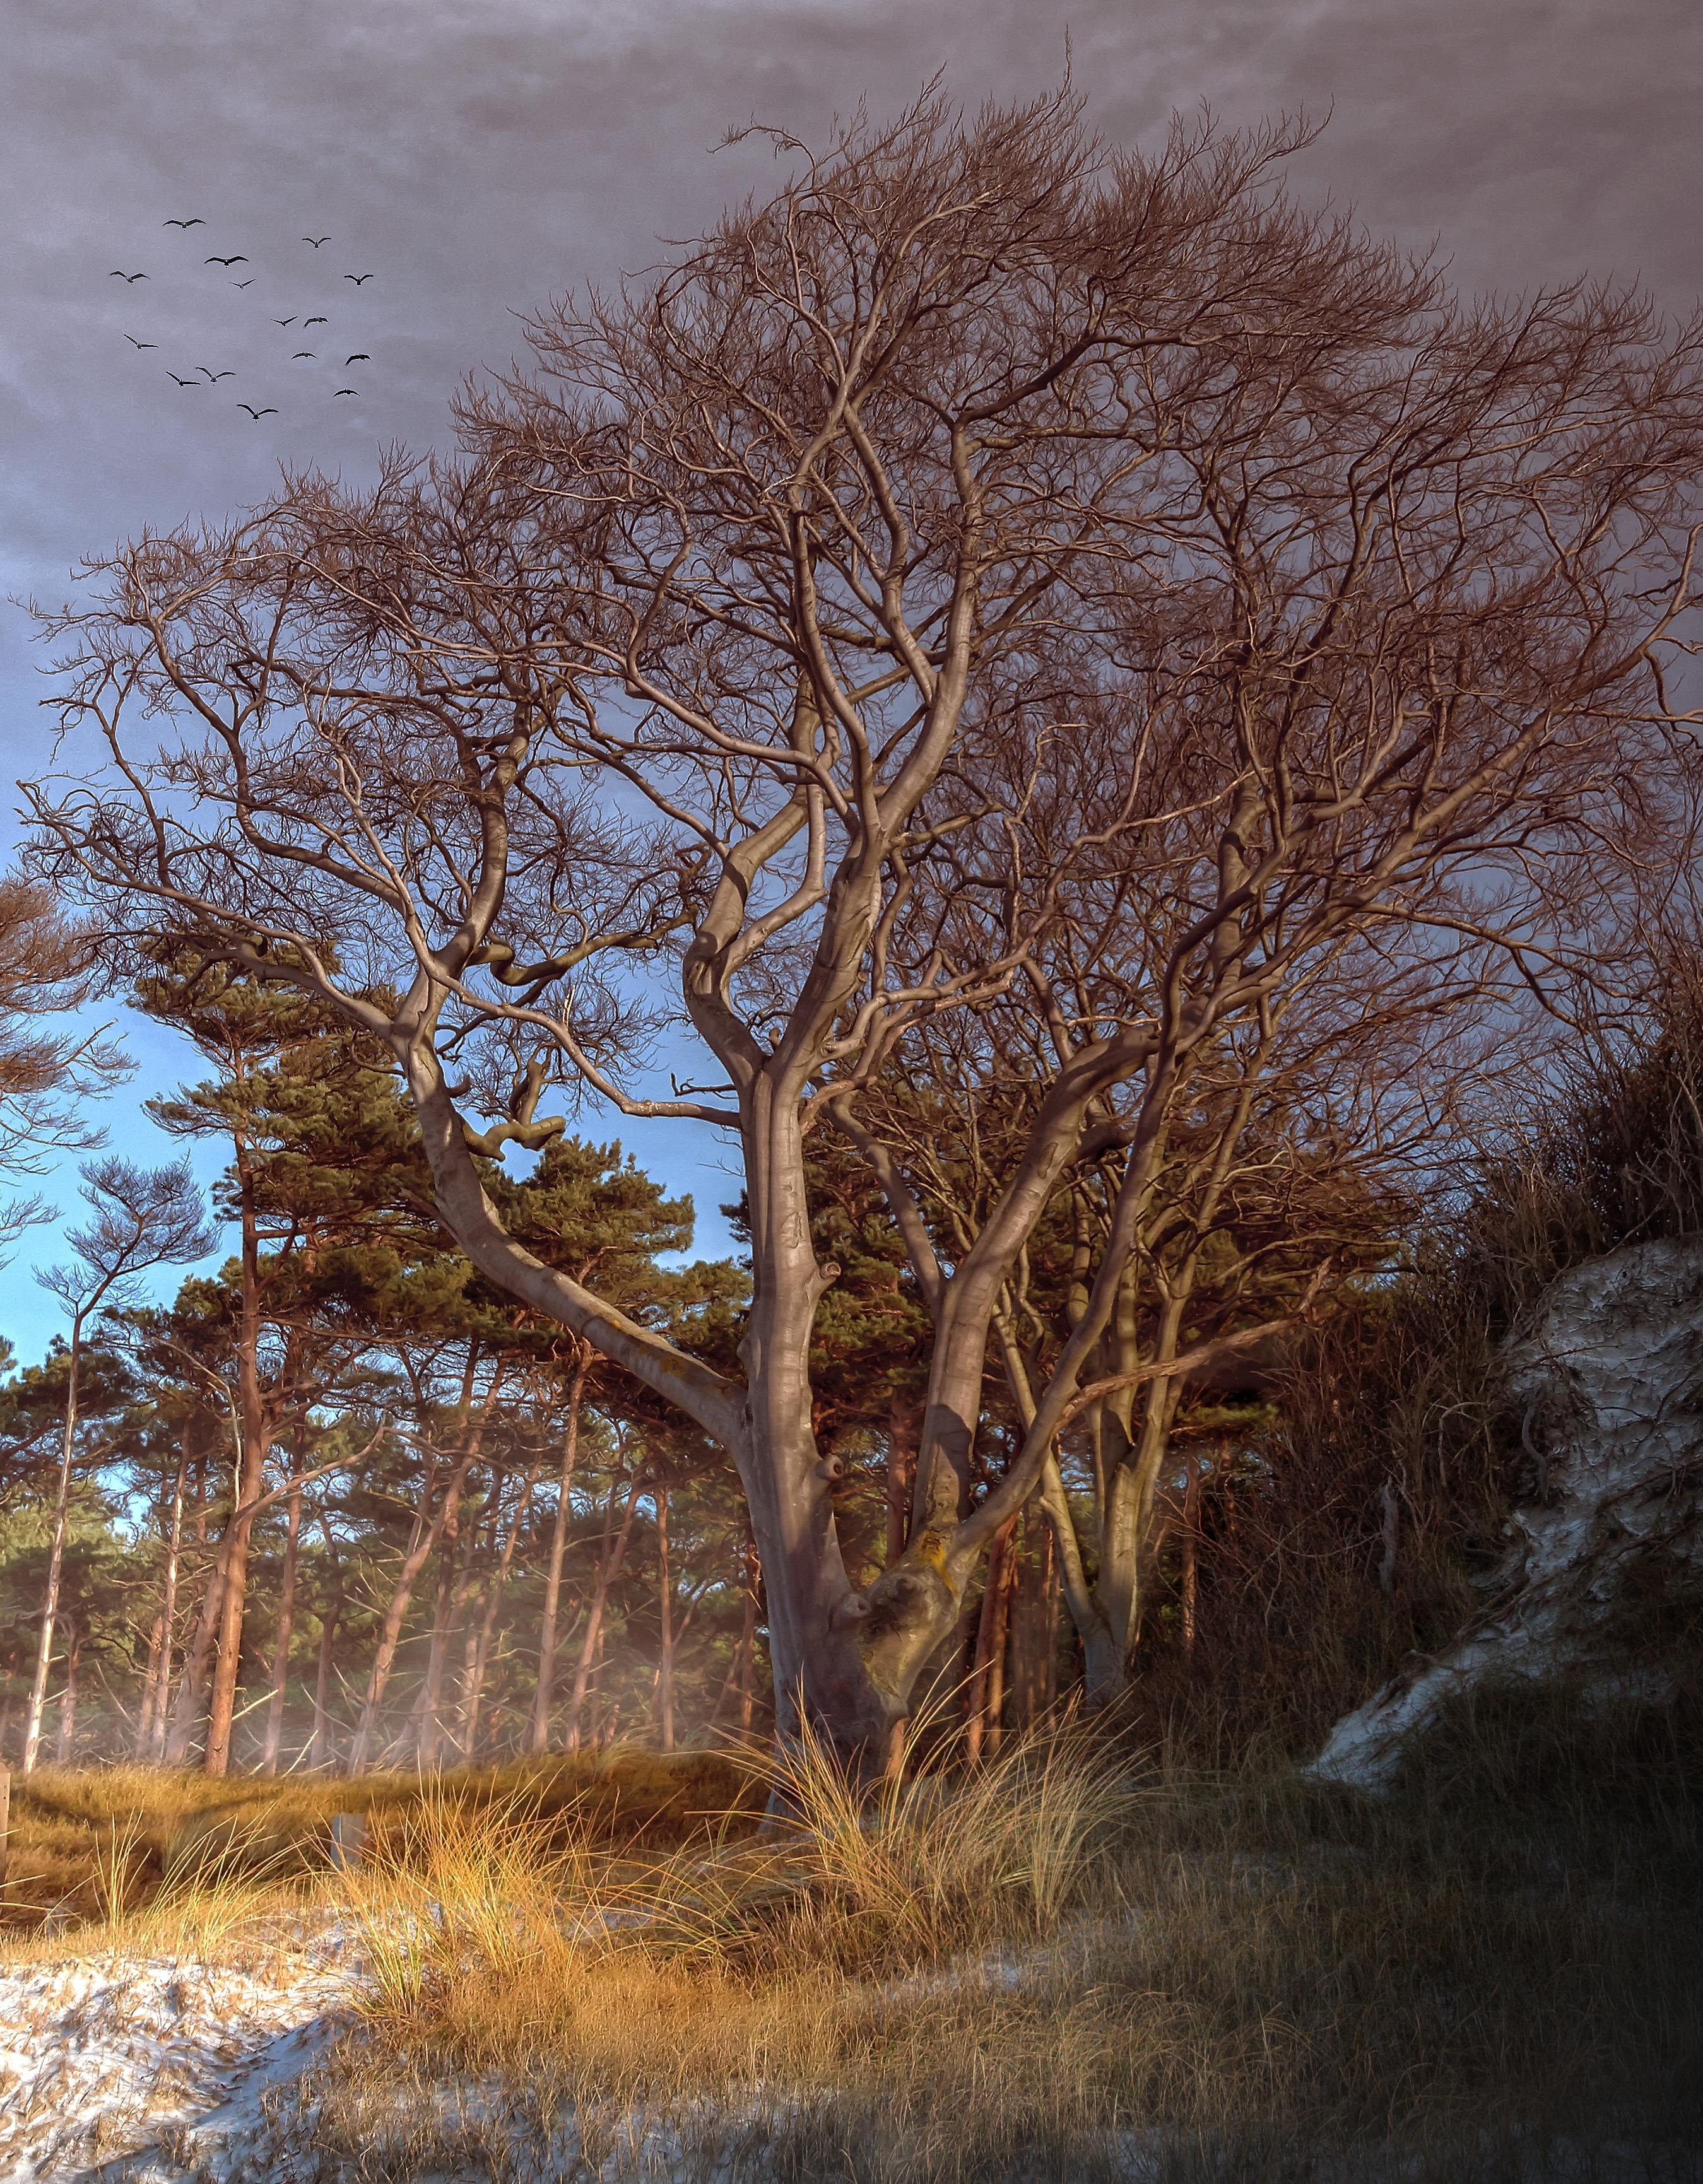
beach, landscape, sea, tree, nature, forest, grass, branch, snow, winter, plant, sunset, sunlight, morning, leaf, frost, evening, reflection, autumn, weather, season, trees, woodland, habitat, mood, baltic sea, rural area, atmospheric phenomenon, woody plant